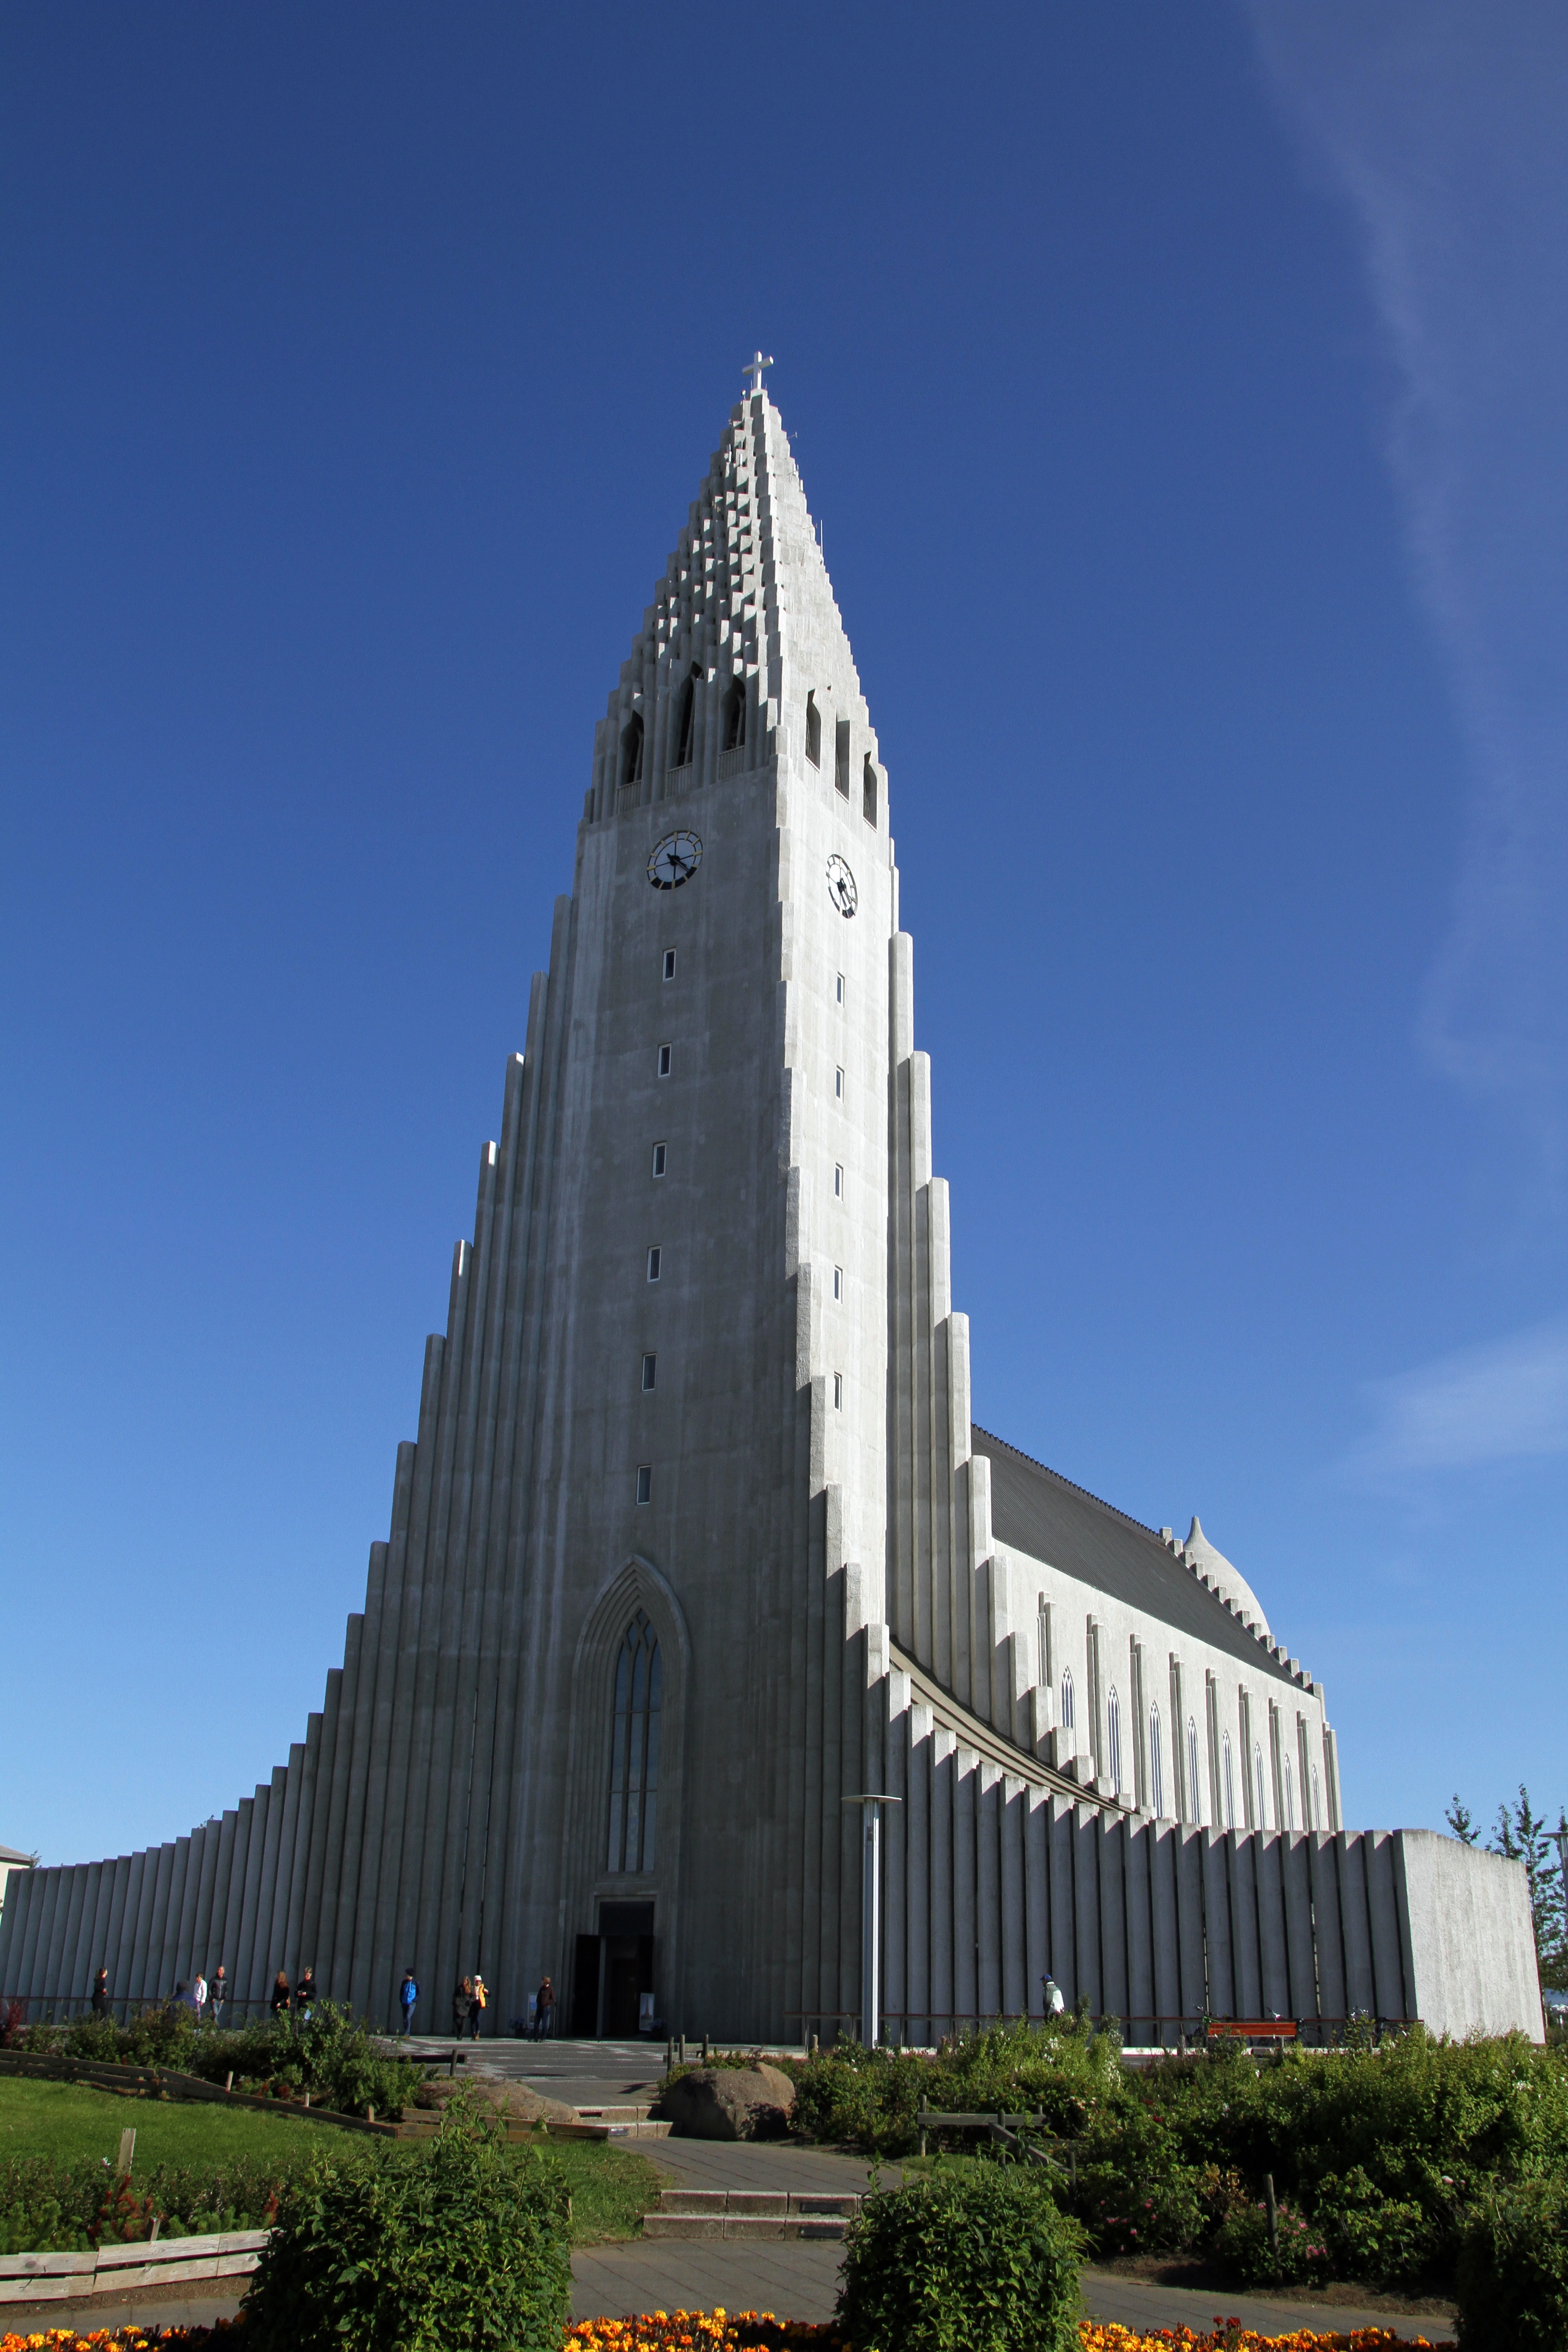
architecture, building, skyscraper, monument, tower, landmark, facade, church, iceland, tower block, place of worship, capital, spire, hallgrimskirkja, reykjavik